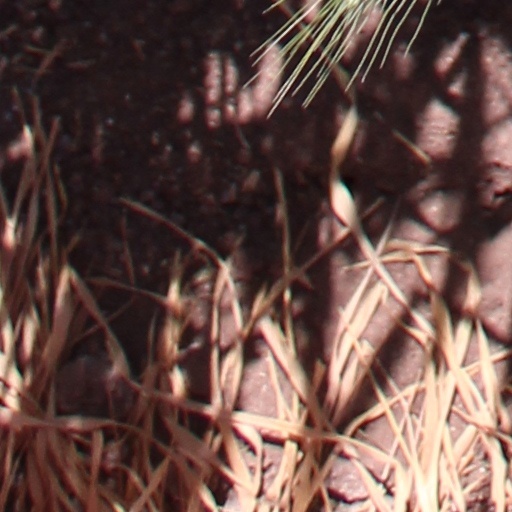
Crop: wheat